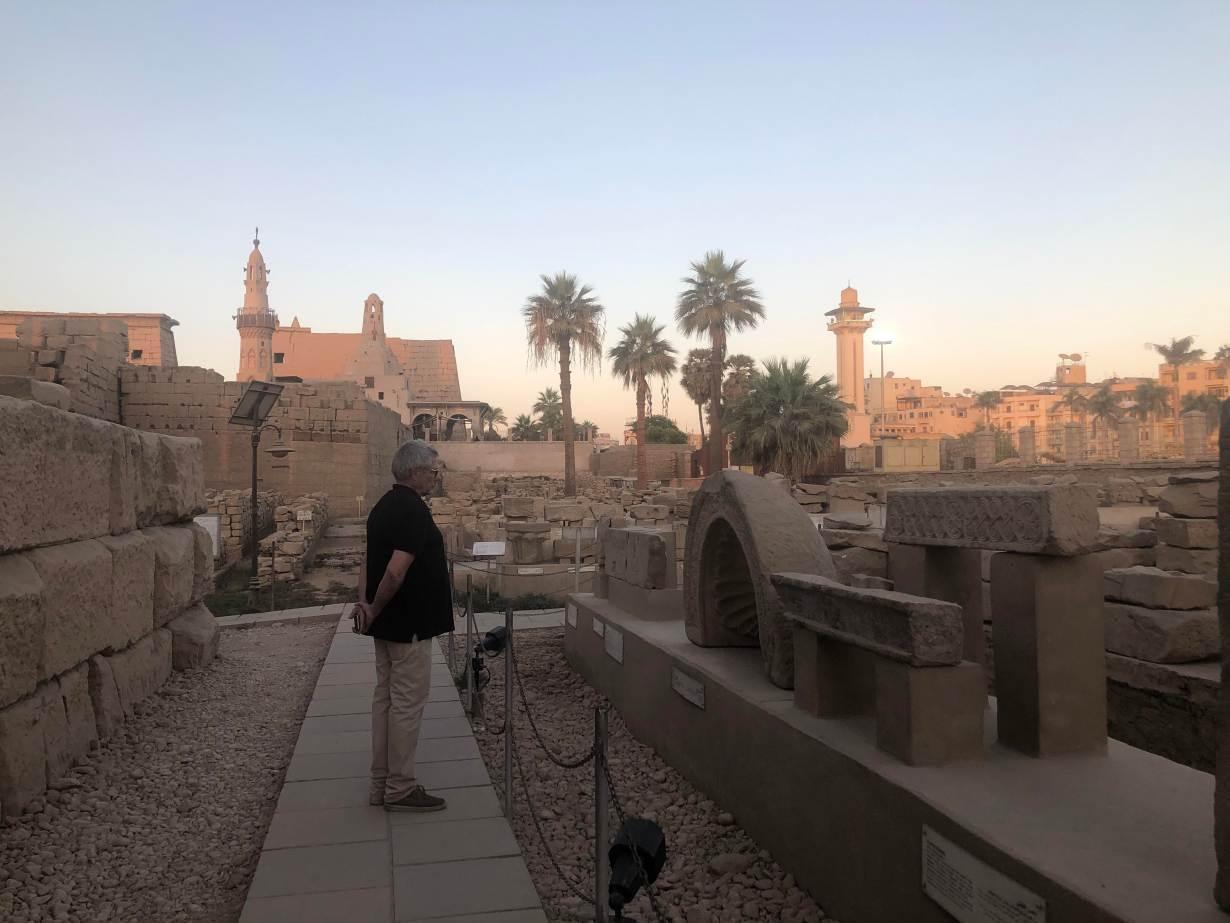
người đàn ông đang tham quan bên trong một khu vực gồm những khối đá